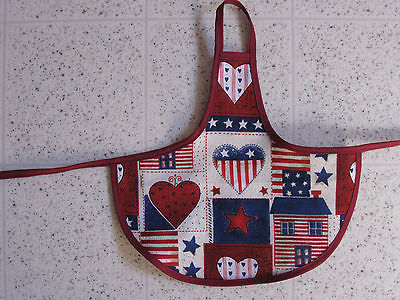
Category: toaster